Lake Champlain Transportation Company

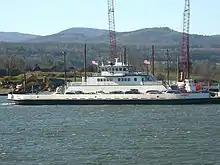
The "Vermont" running at Crown Point. Cranes for the construction of the new Lake Champlain Bridge in the background, November 2010.

In addition, a temporary ferry operated by the company, for free at the expense of the states of New York and Vermont at a cost to the states of about $10 per car, once operated from Crown Point, New York, to Chimney Point, Vermont. This 20 minute crossing operated 24-hours per day due to the removal of the Champlain Bridge due to structural problems and the construction of a new span.